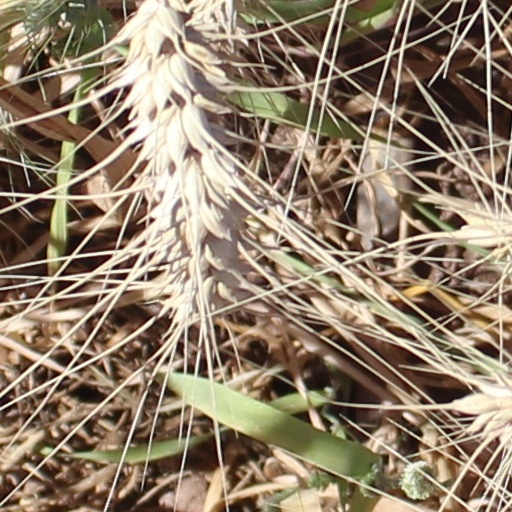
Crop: wheat